Andrew J. Stevens House

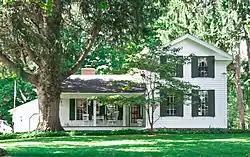

The Andrew J. Stevens House is a single-family home located at 4024 Oakland Drive in Kalamazoo, Michigan. It was listed on the National Register of Historic Places in 1983. It is one of the few examples of an L-plan, Greek Revival farmhouse that still exists in Kalamazoo.